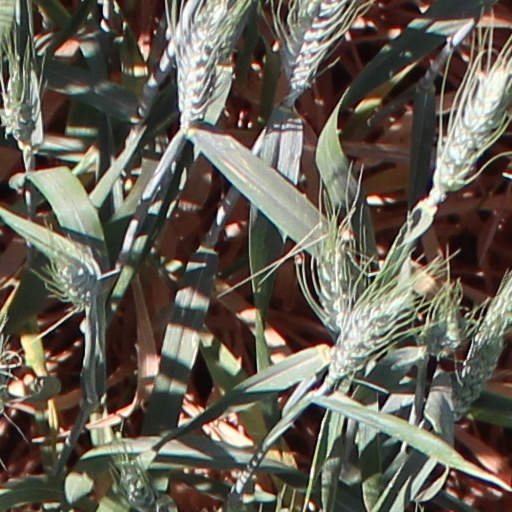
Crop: wheat